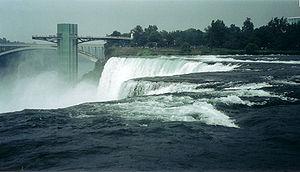
Les chutes du Niagara ou chutes Niagara sont un ensemble de trois chutes d’eau situées sur la rivière Niagara qui relie le lac Érié au lac Ontario, dans l’est de l’Amérique du Nord, à la frontière entre le Canada et les États-Unis :